Disney family

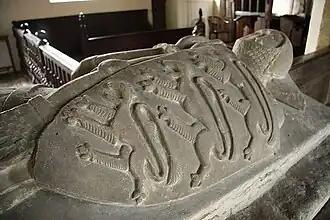
Effigy of Sir William D'Isney in the parish church of Norton Disney, Lincolnshire

The family name, originally "d'Isigny ("from Isigny")", is of Norman French derivation, coming from the town of Isigny-sur-Mer. The Disneys, among others who took names from the Normans, settled in England and gave their name to Norton Disney in Lincolnshire. Some of the family moved to Ireland around the 11th century.